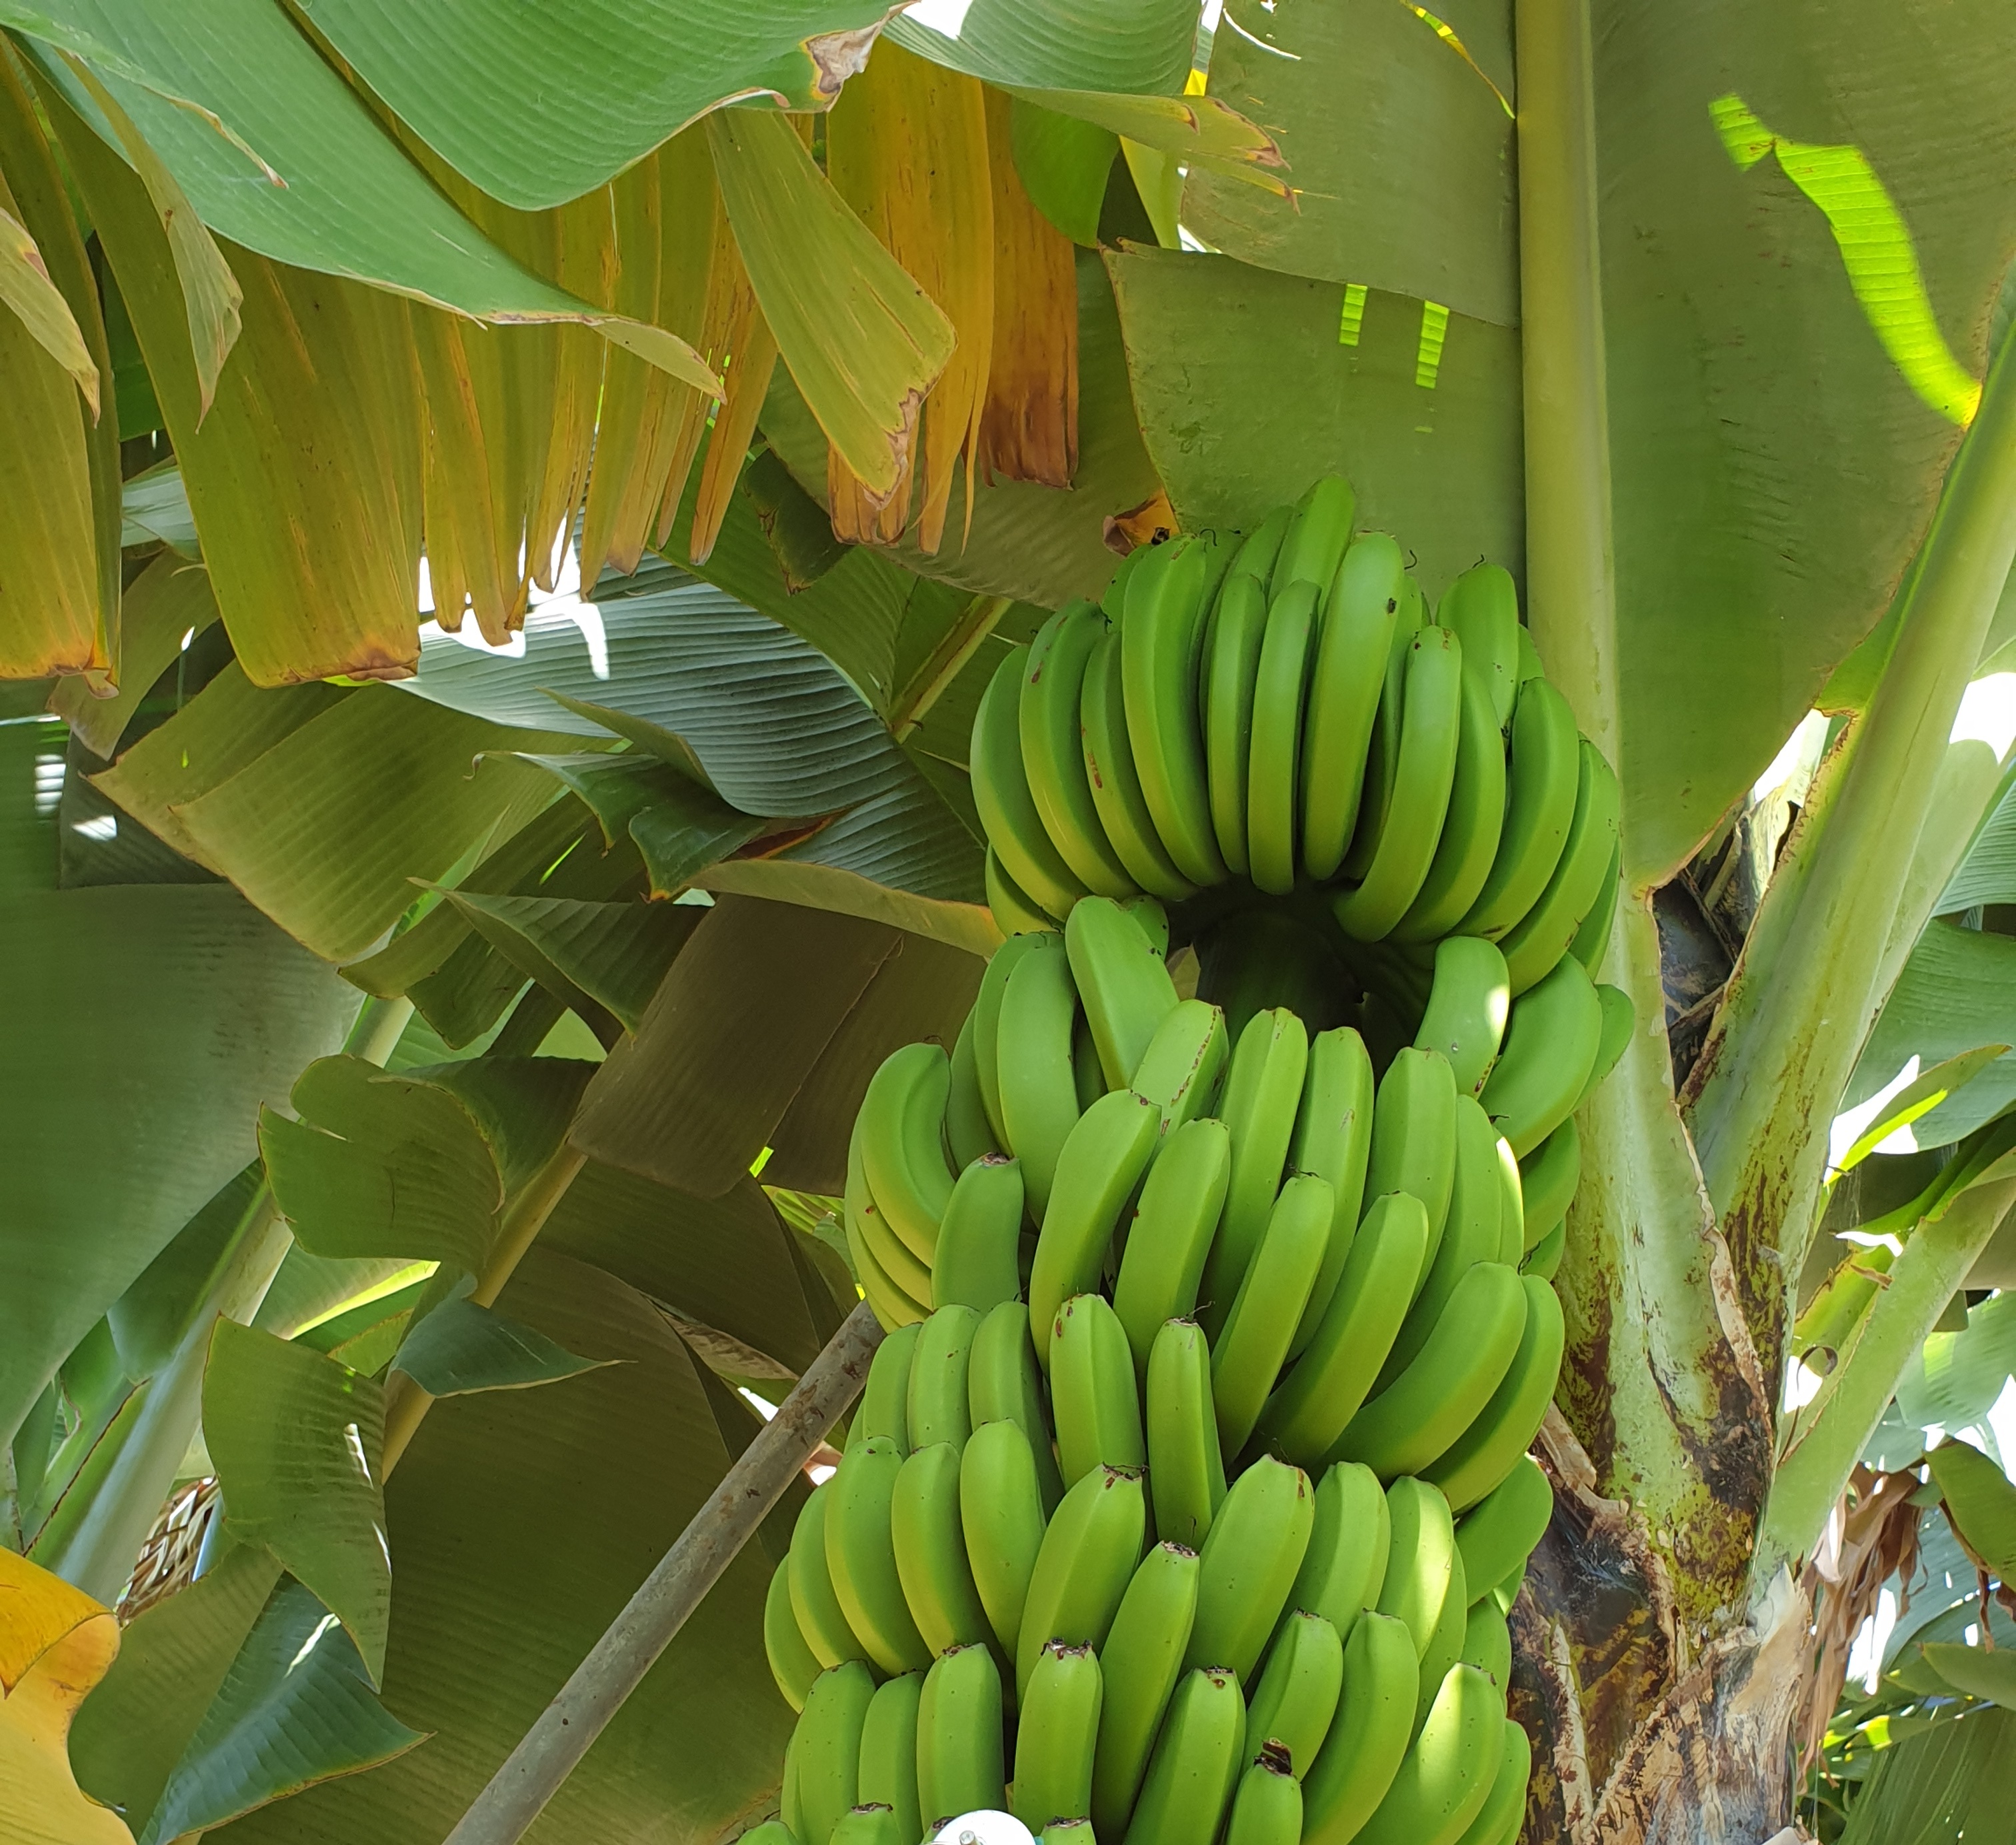
Label: Keep